List of birds of Pakistan

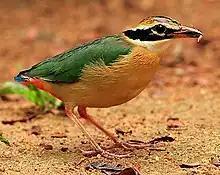
Indian pitta

Rollers resemble crows in size and build, but are more closely related to the kingfishers and bee-eaters. They share the colourful appearance of those groups with blues and browns predominating. The two inner front toes are connected, but the outer toe is not.